SEAT Ibiza

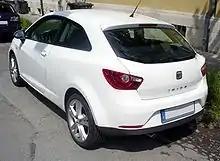
SEAT Ibiza SC, rear view

The Ibiza Mk3 ("Typ" 6L) was the second Ibiza generation to be fully produced under Volkswagen Group ownership. Built on the same PQ24 platform as the Volkswagen Polo Mk4 ("Typ" 9N), it was styled by the Italian designer Walter de Silva to have a sporty, performance image. The model lineup included two hot hatch variants, the Ibiza FR and Cupra, which compensated for the lack of Polo hot hatch variants (the Polo GTI wasn't launched until 2006).